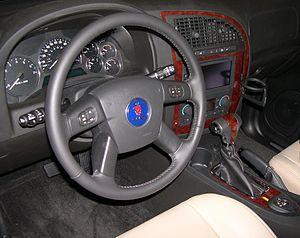
La Saab 9-7X est un SUV réservé au marché nord américain, fabriqué aux États-Unis sur base du Chevrolet TrailBlazer pour le constructeur automobile Saab entre 2005 et 2009.